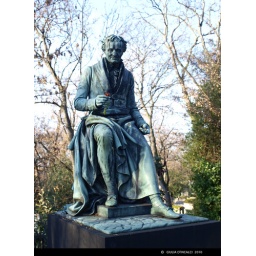
What a gentleman, sitting in peace and offering to the tourist a red flower!